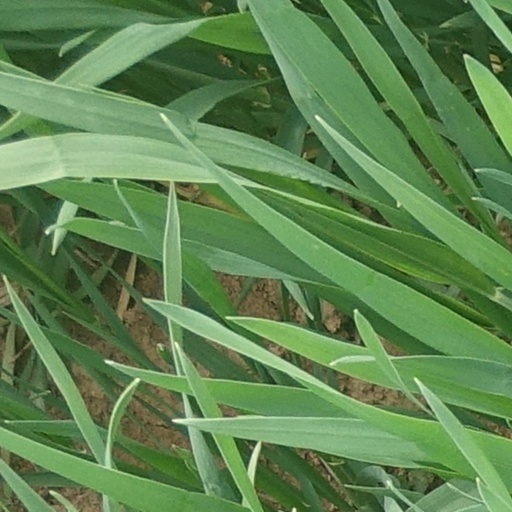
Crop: wheat